AARNet

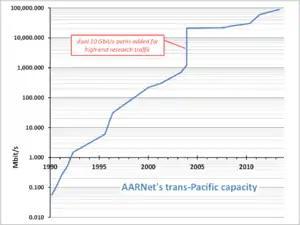
AARNet's trans-Pacific capacity growth from its inception to 2013

AARNet provides the Australian component of the global advanced Research and Education Internet network. AARNet has high capacity interconnections with North American (Internet2),